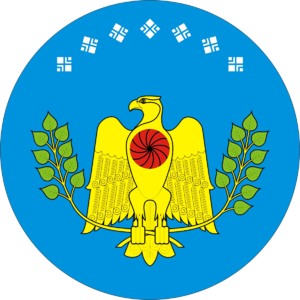
Niourba est une ville de la république de Sakha, en Russie. Sa population s'élevait à 9 850 habitants en 2017.